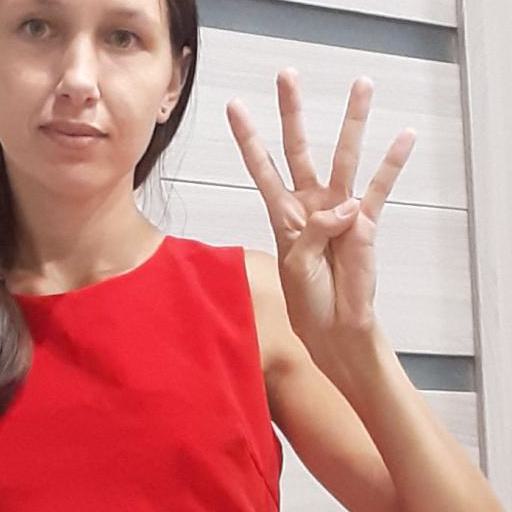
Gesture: four